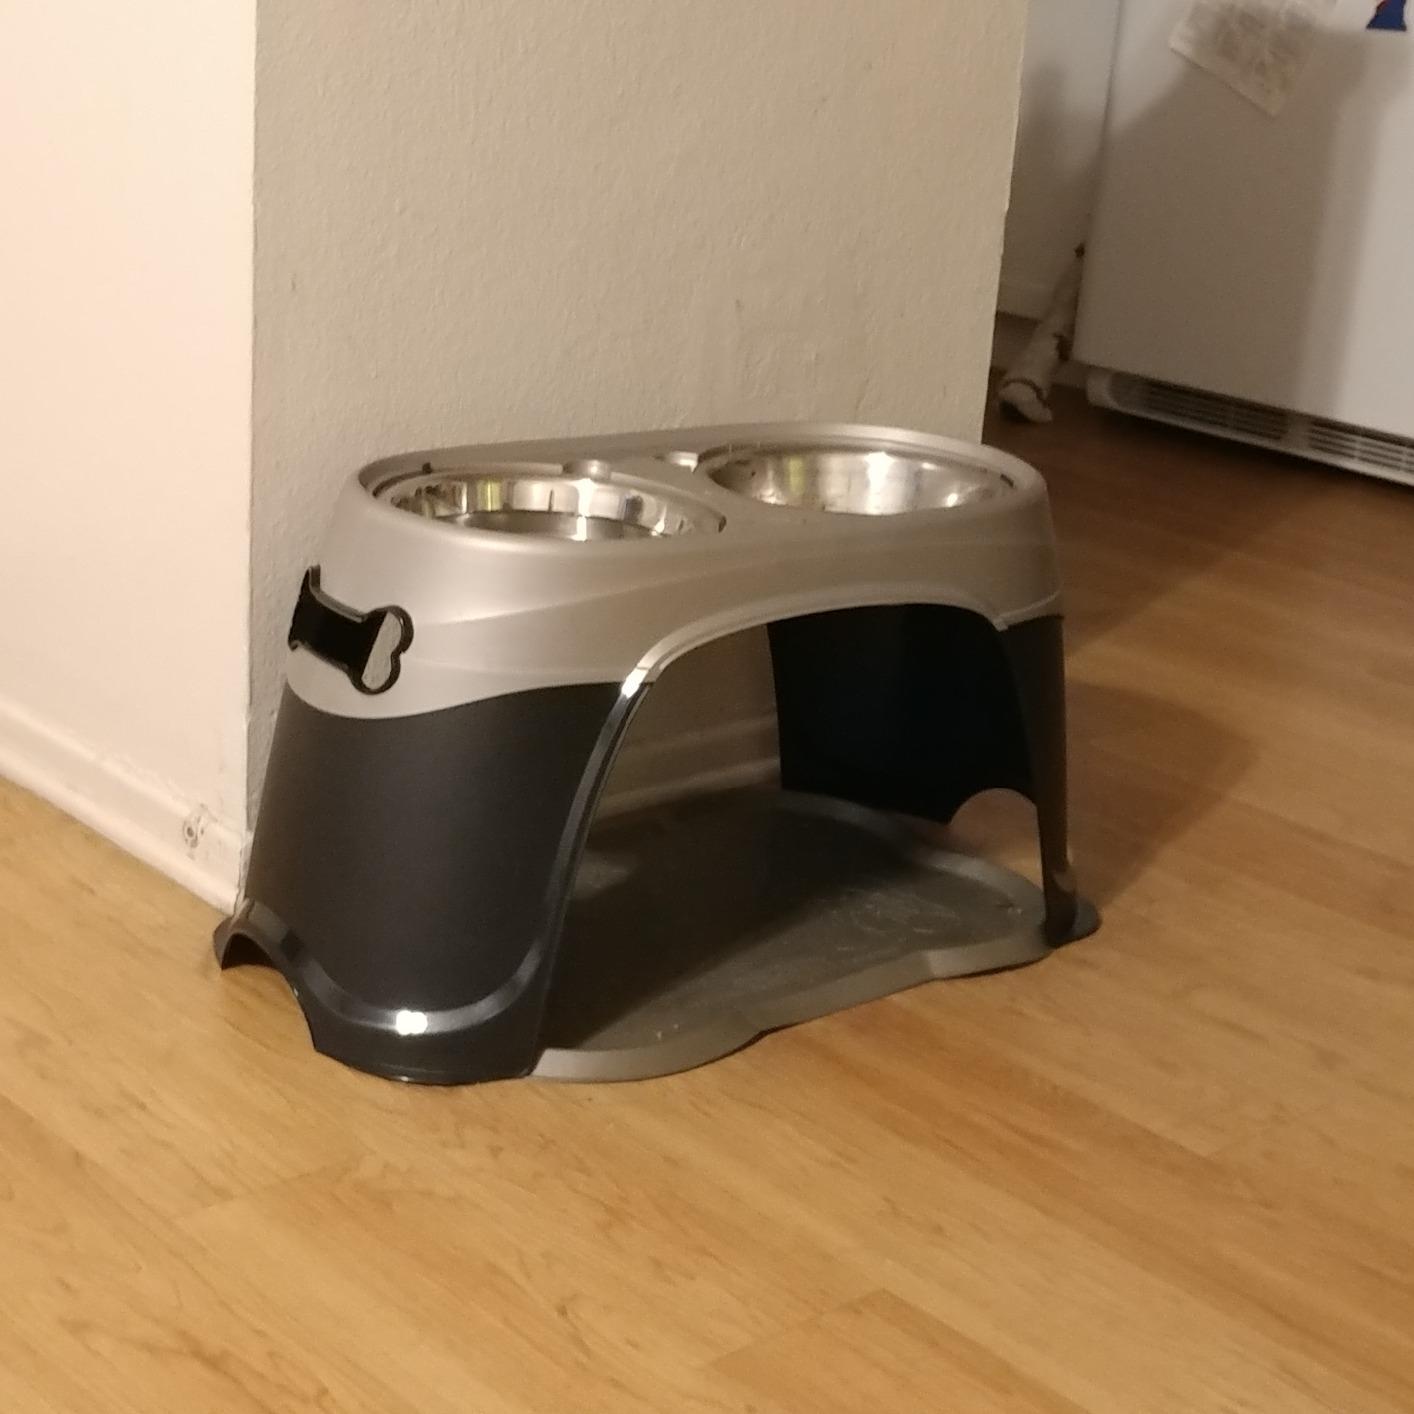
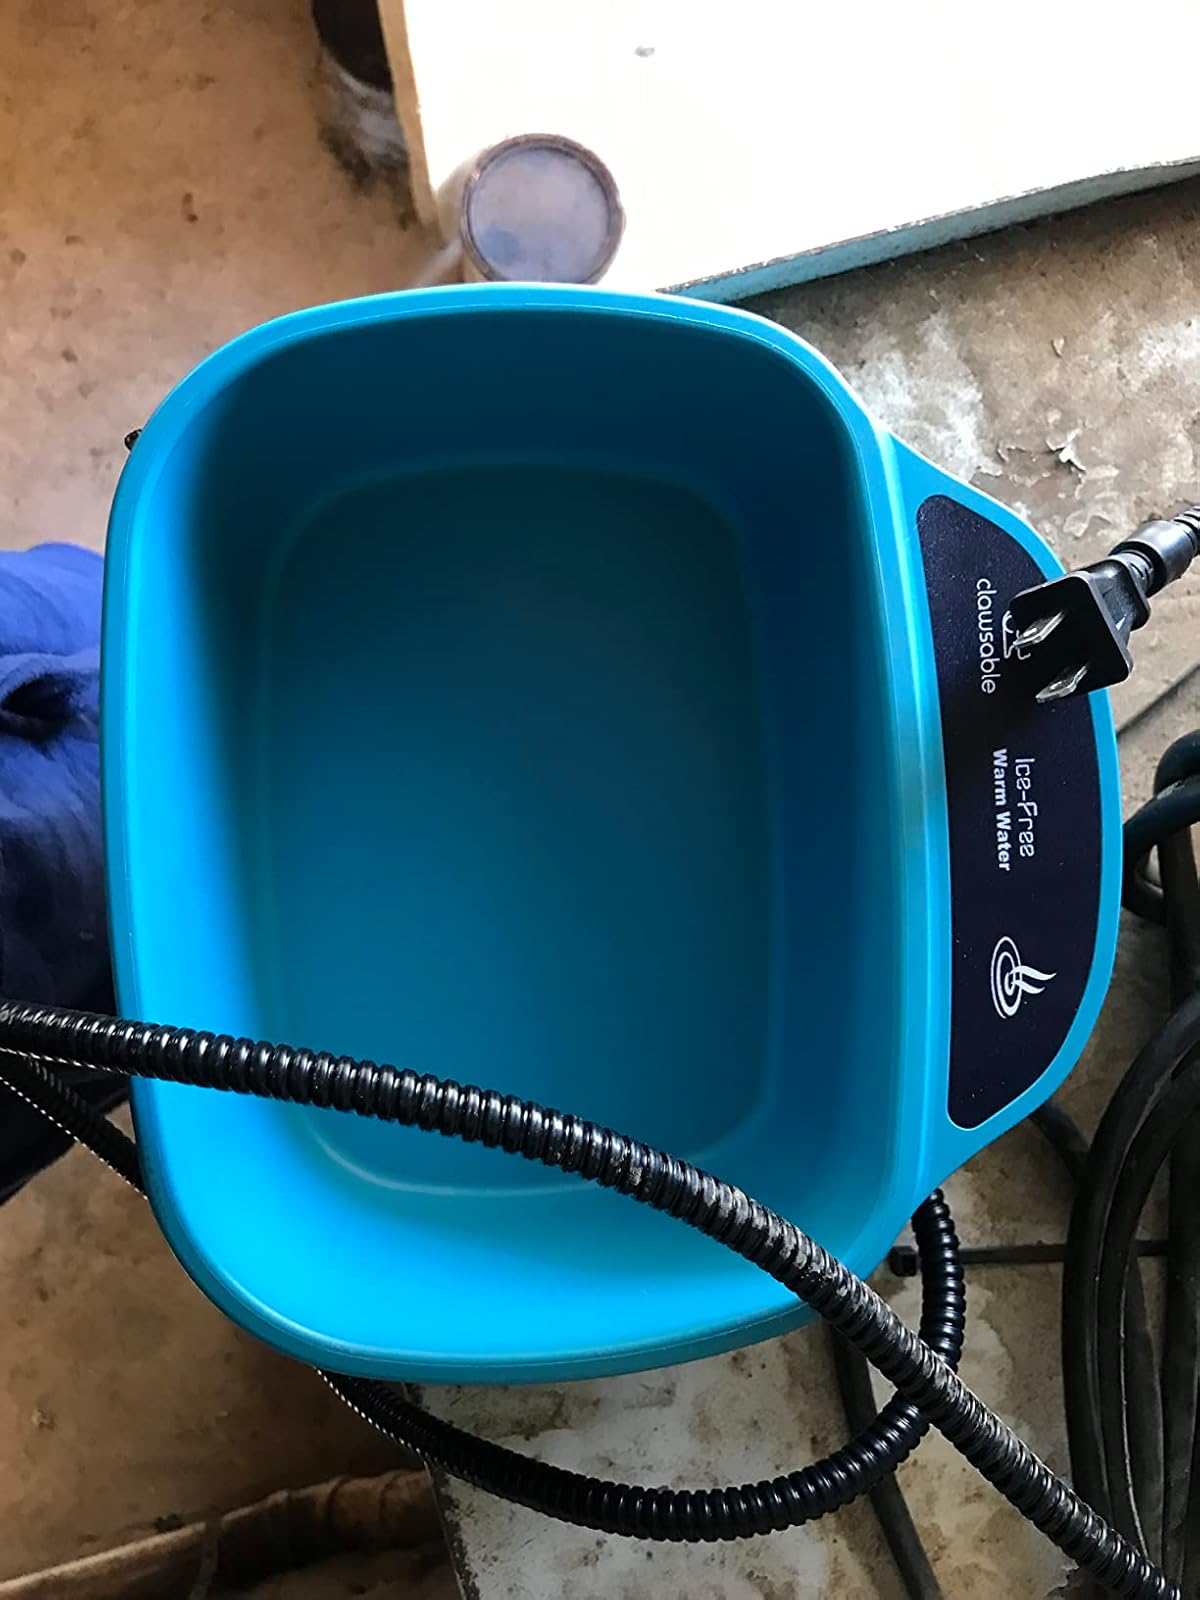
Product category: items_bowl
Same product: no